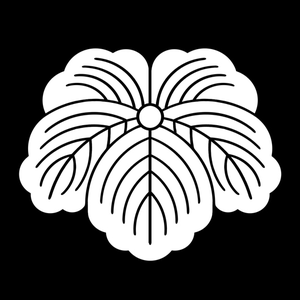
Le domaine de Hamamat est un han féodal japonais de la période Edo situé dans la province de Totomi. Son centre se trouve au château de Hamamatsu dans ce qui est à présent la ville de Hamamatsu, préfecture de Shizuoka.